Fasito'o Uta

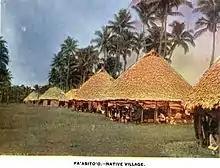
Image from the 1896 published book "Talofa, Samoa: A Summer Sail to an Enchanted Isle"

Fasito'o Uta is a village situated on the northwest coast of Upolu island in Samoa. The village is part of A'ano Alofi 2 Electoral Constituency ("Faipule District") which forms part of the larger A'ana political district.